Crime comics

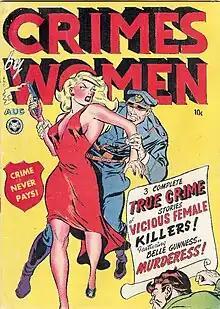
"Crimes by Women", Aug 1948

In 1949, spearheaded by the campaigning of MP Davie Fulton, crime comics were banned in Canada in Bill 10 of the 21st Canadian Parliament's 1st session (informally known as the Fulton Bill). The Criminal Code defined crime comics as "a magazine, periodical or book that exclusively or substantially comprises matter depicting pictorially (a) the commission of crimes, real or fictitious; or (b) events connected with the commission of crimes, real or fictitious, whether occurring before or after the commission of the crime" and made it an offence to produce, publish or distribute them. The provisions remained in the Criminal Code until December 2018 when Bill C-51 was adopted during the 42nd Canadian Parliament. Previously, crime comics also could be ordered forfeited by the provincial courts.